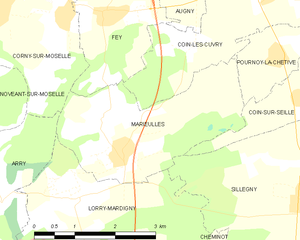
Marieulles est une commune française située dans le département de la Moselle en région Grand Est. Elle est issue de la fusion des communes de Marieulles et de Vezon.